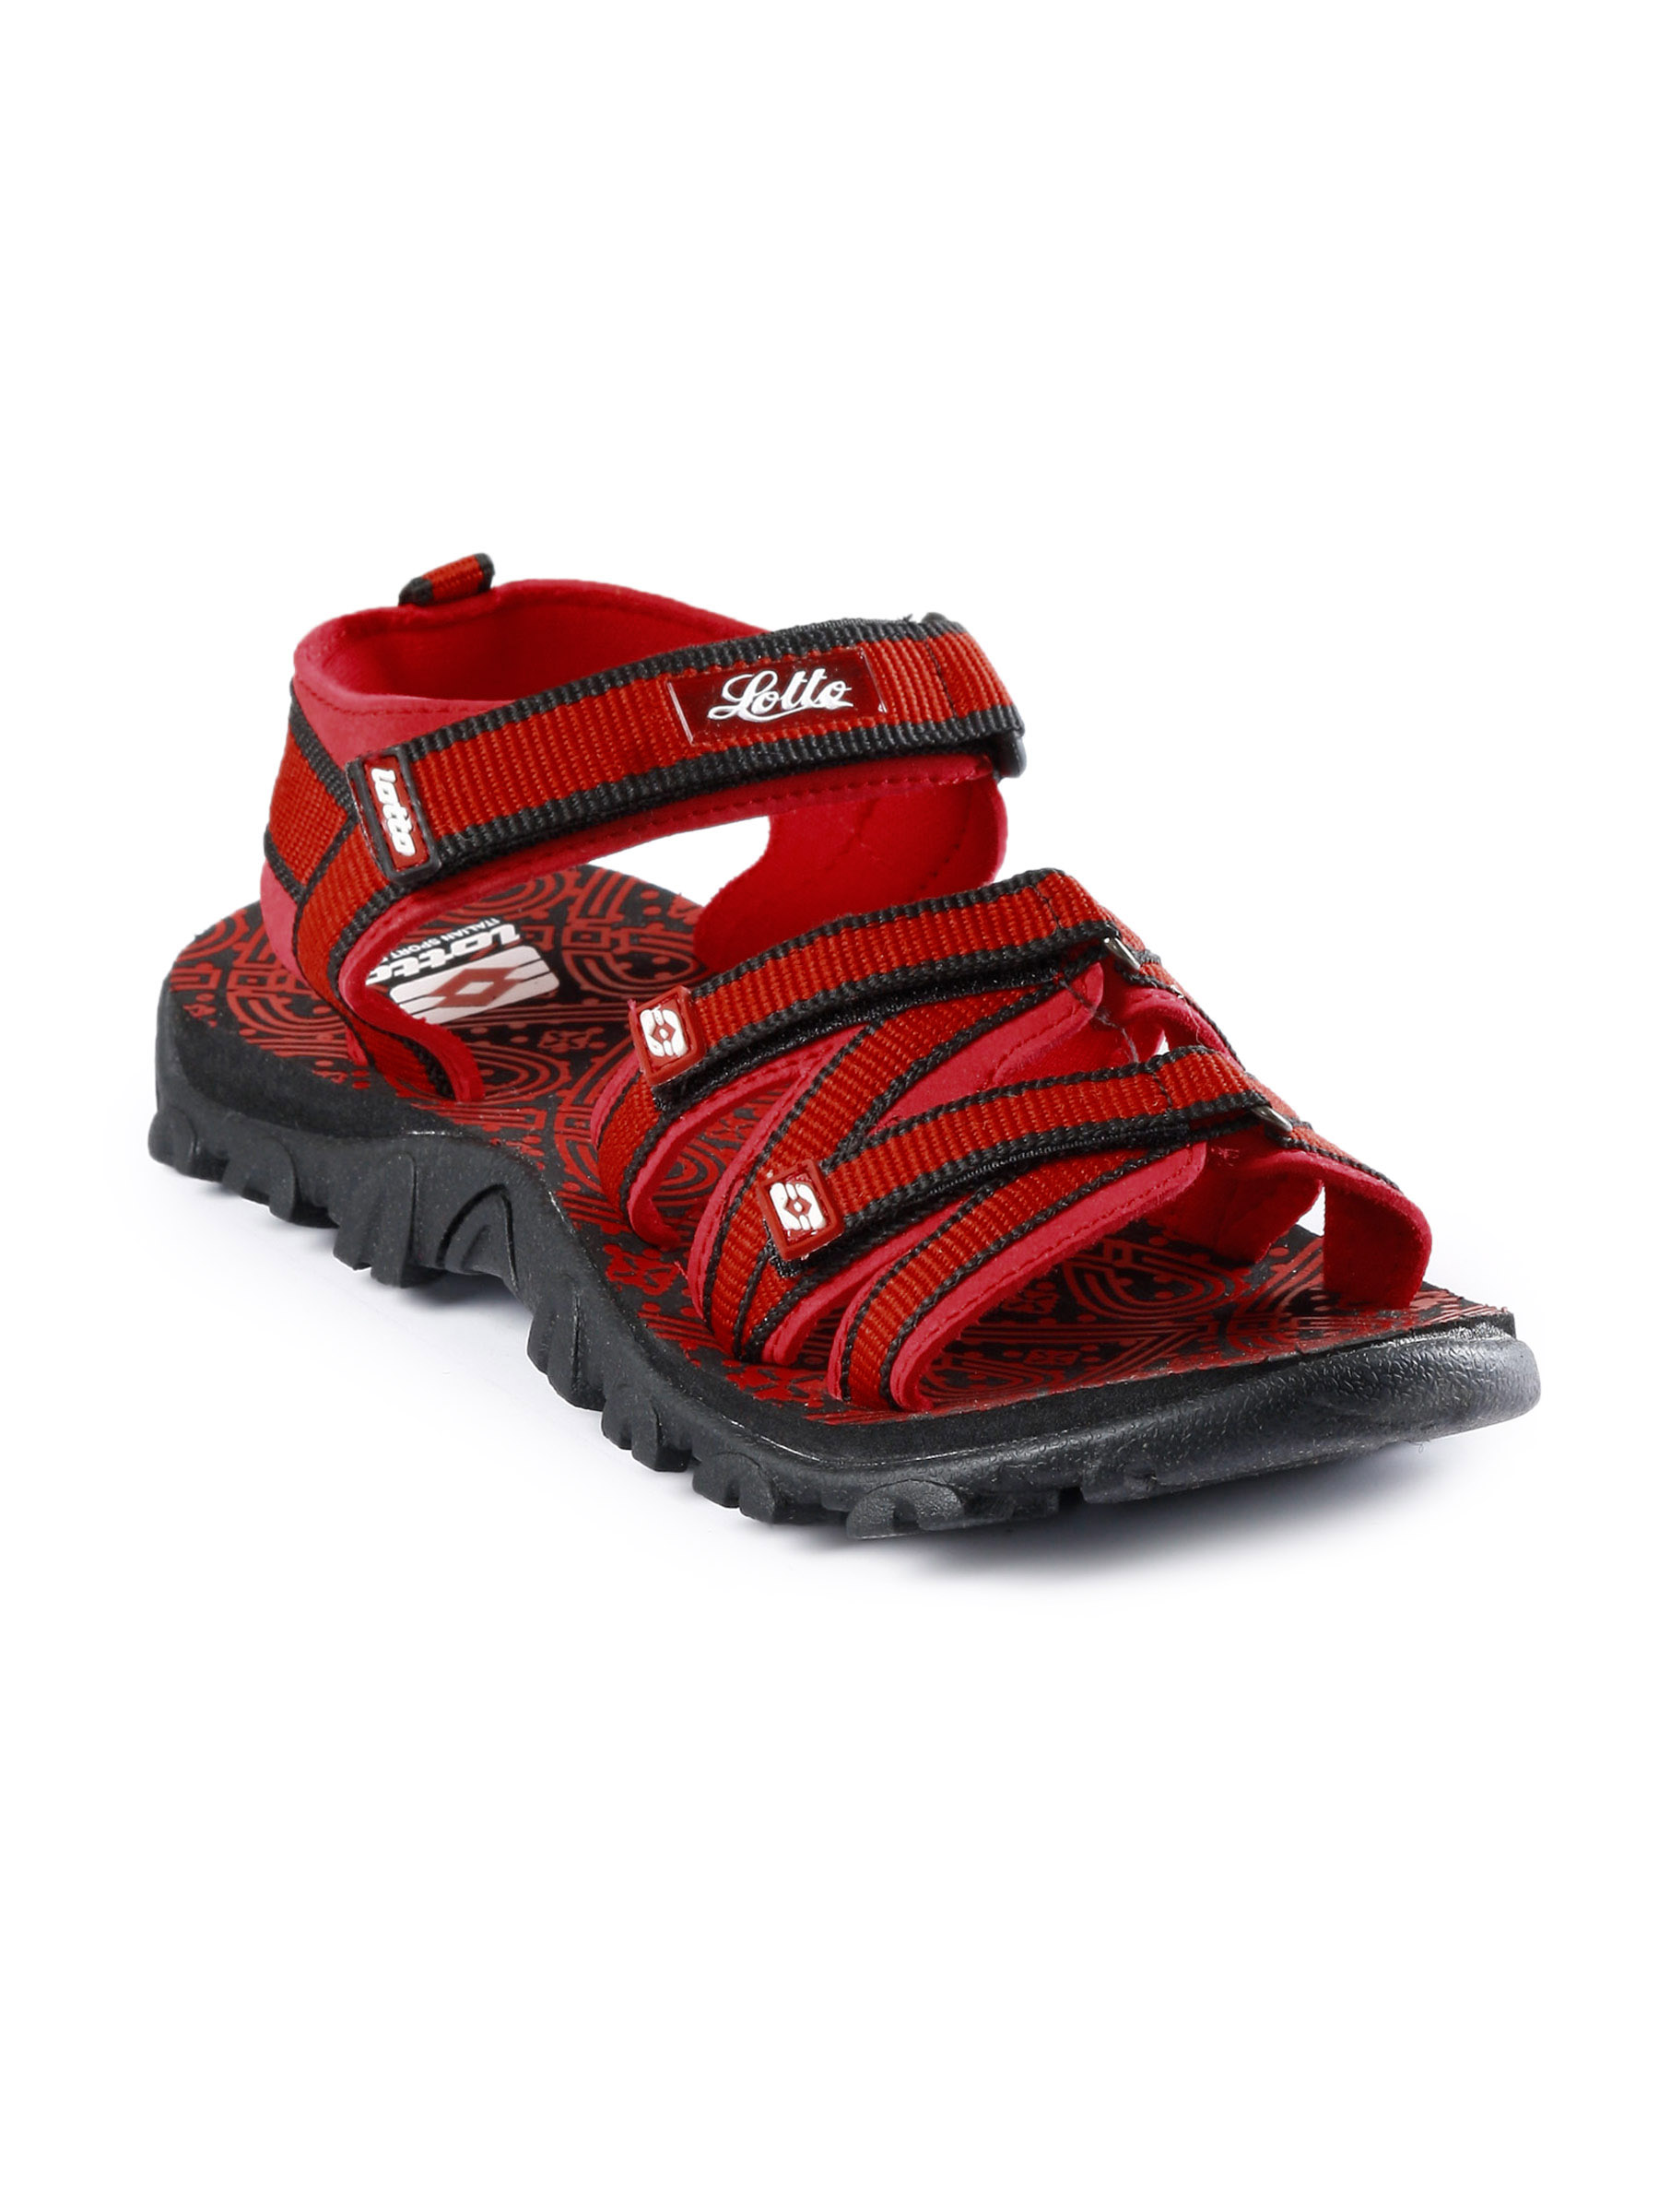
Lotto Women Virtue Red Sandal
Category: Footwear / Shoes / Flats
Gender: Women
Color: Red
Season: Fall 2011
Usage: Casual